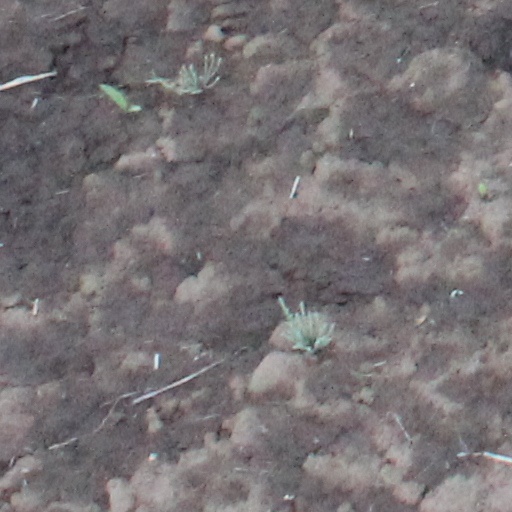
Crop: wheat